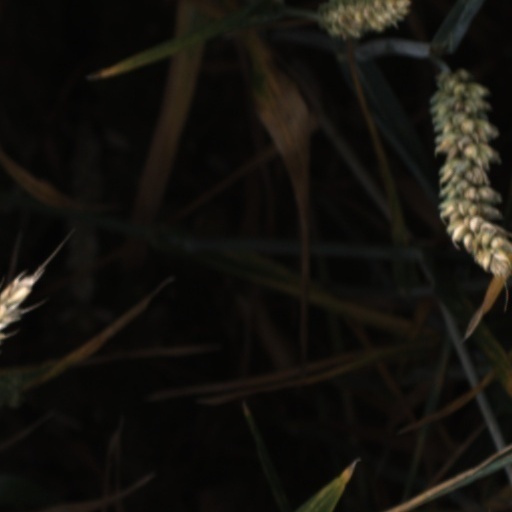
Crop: wheat